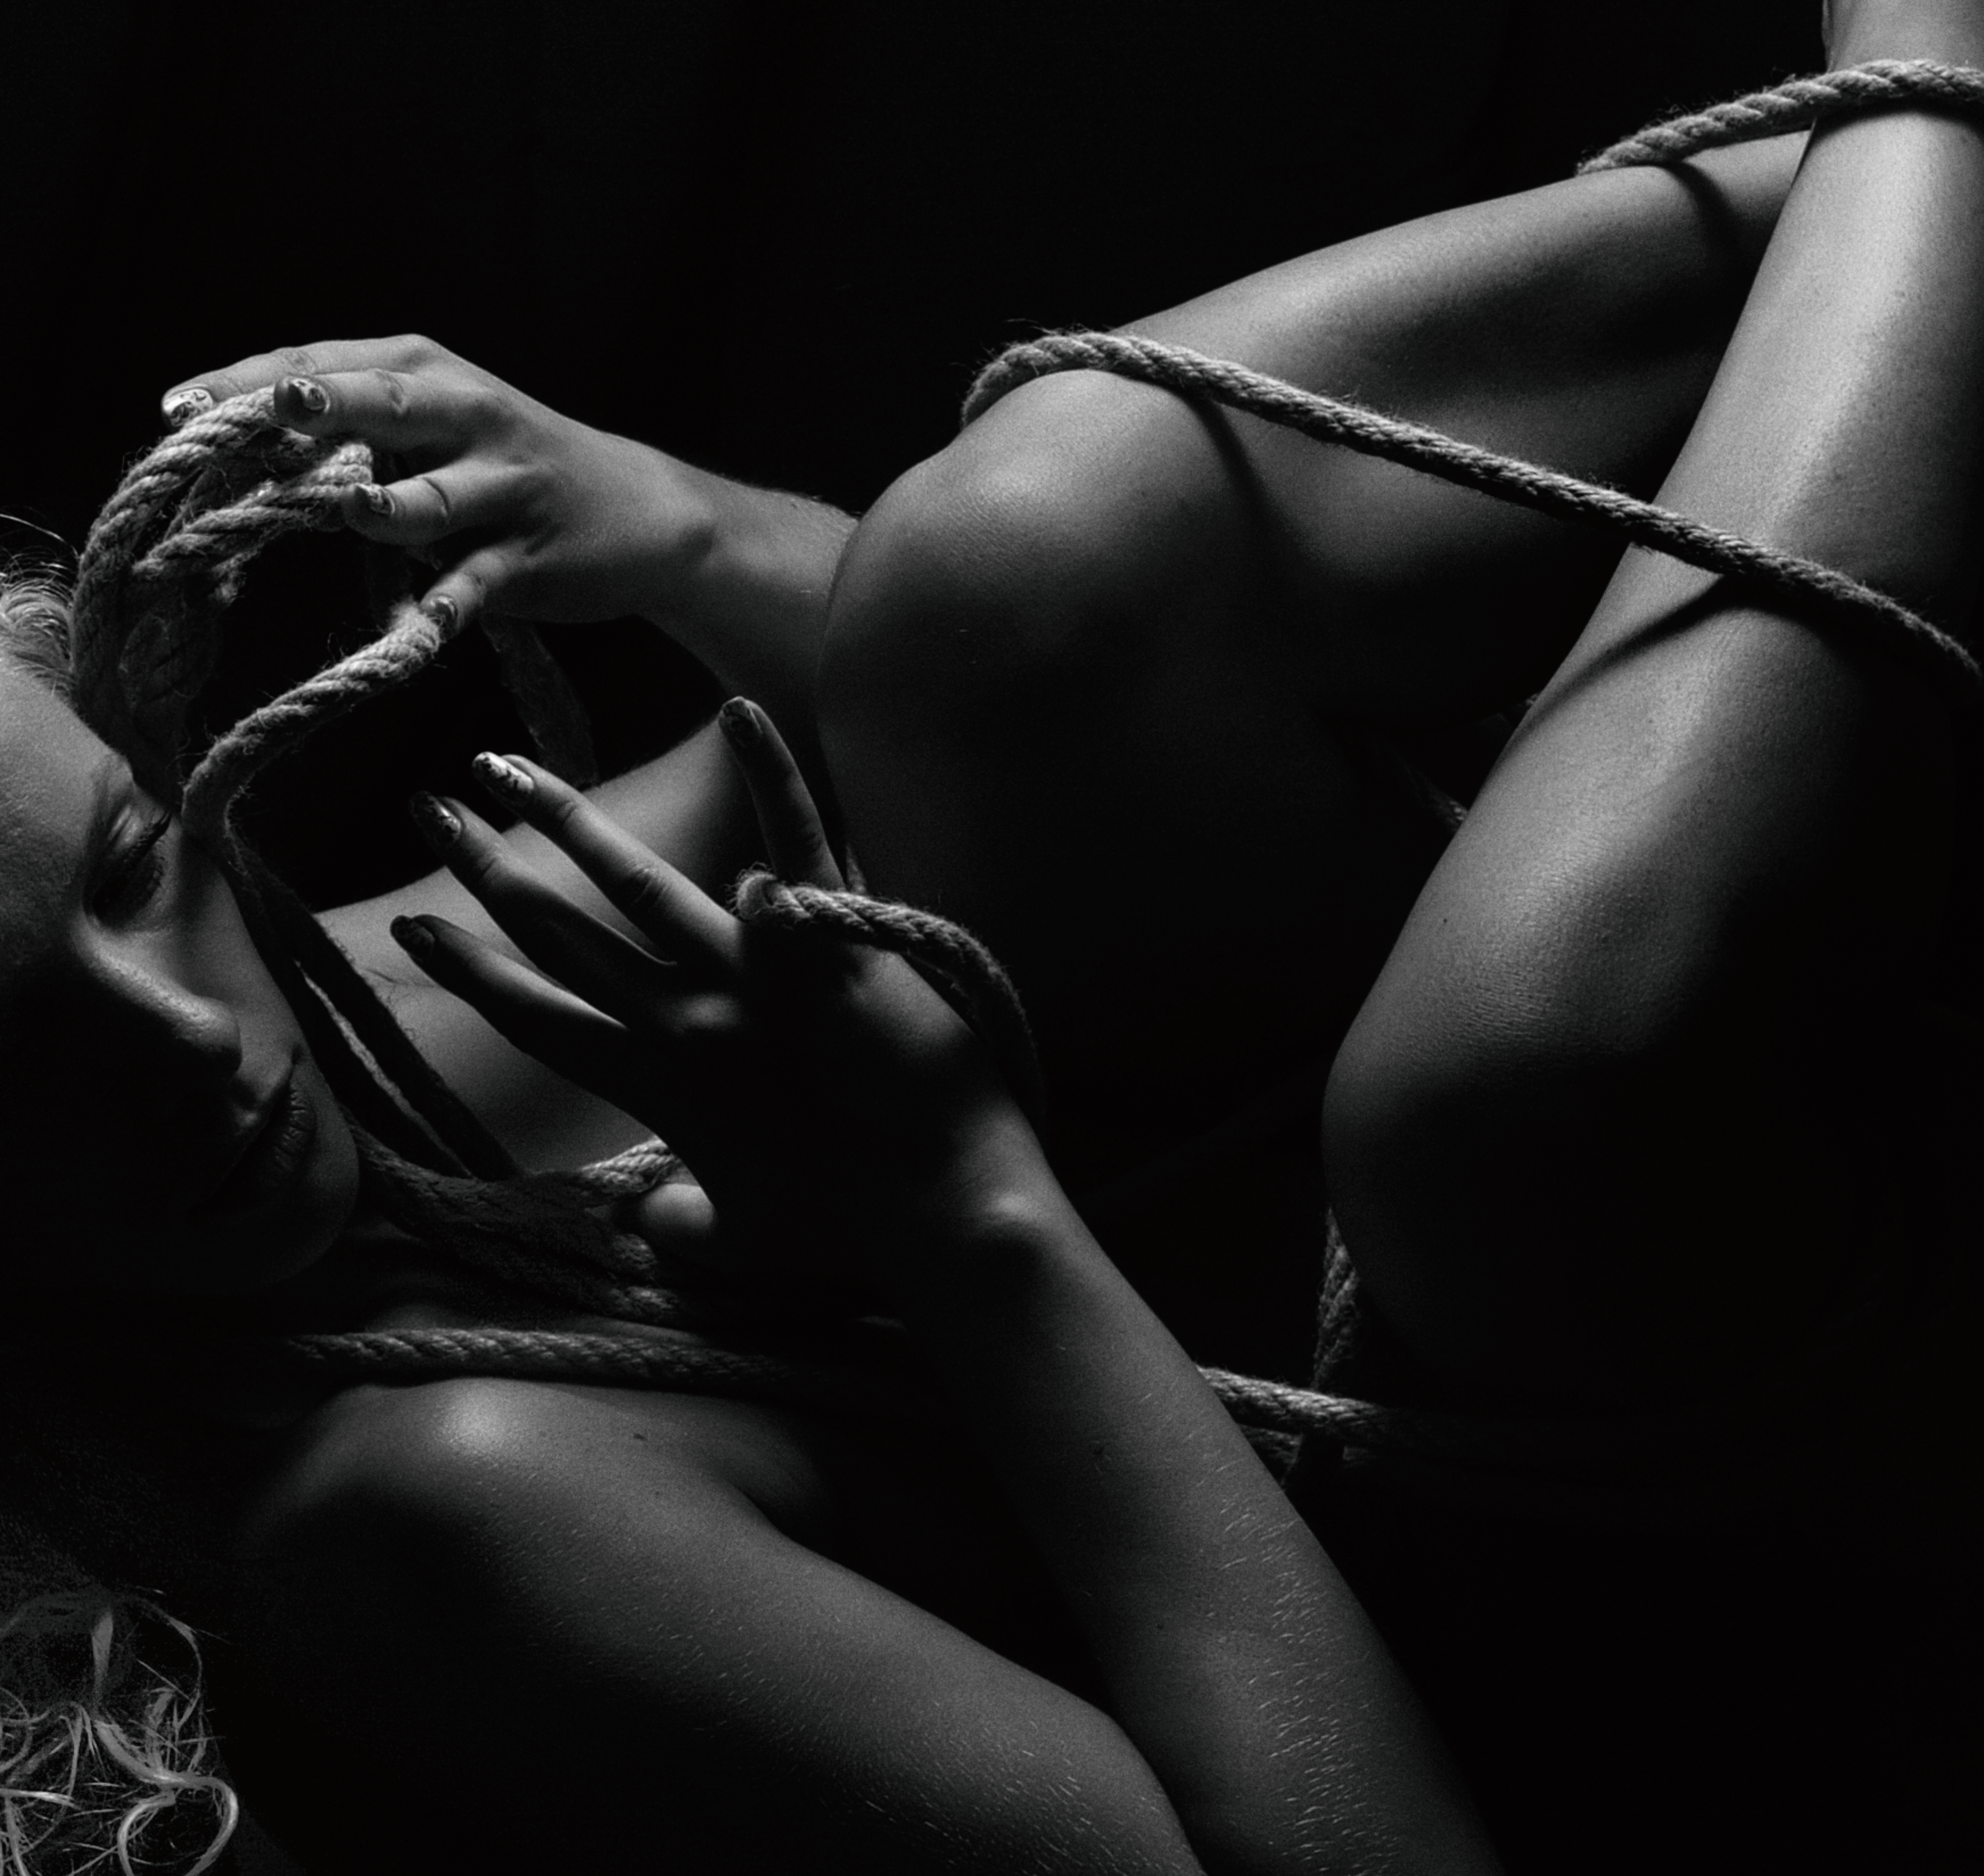
portrait, girl, body, retro, face, beautiful, look, studio, monochrome, donate, joint, muscle, flash photography, brassiere, thigh, gesture, lingerie top, swimwear, art model, black hair, knee, chest, elbow, undergarment, lingerie, human leg, underpants, long hair, swimsuit bottom, foot, monochrome photography, abdomen, nail, sitting, flesh, darkness, swimsuit top, briefs, sun tanning, photo shoot, model